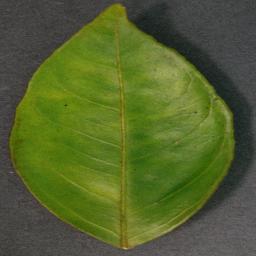
Label: Orange___Haunglongbing_(Citrus_greening)